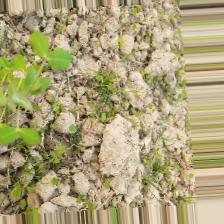
Label: Lentil Rust